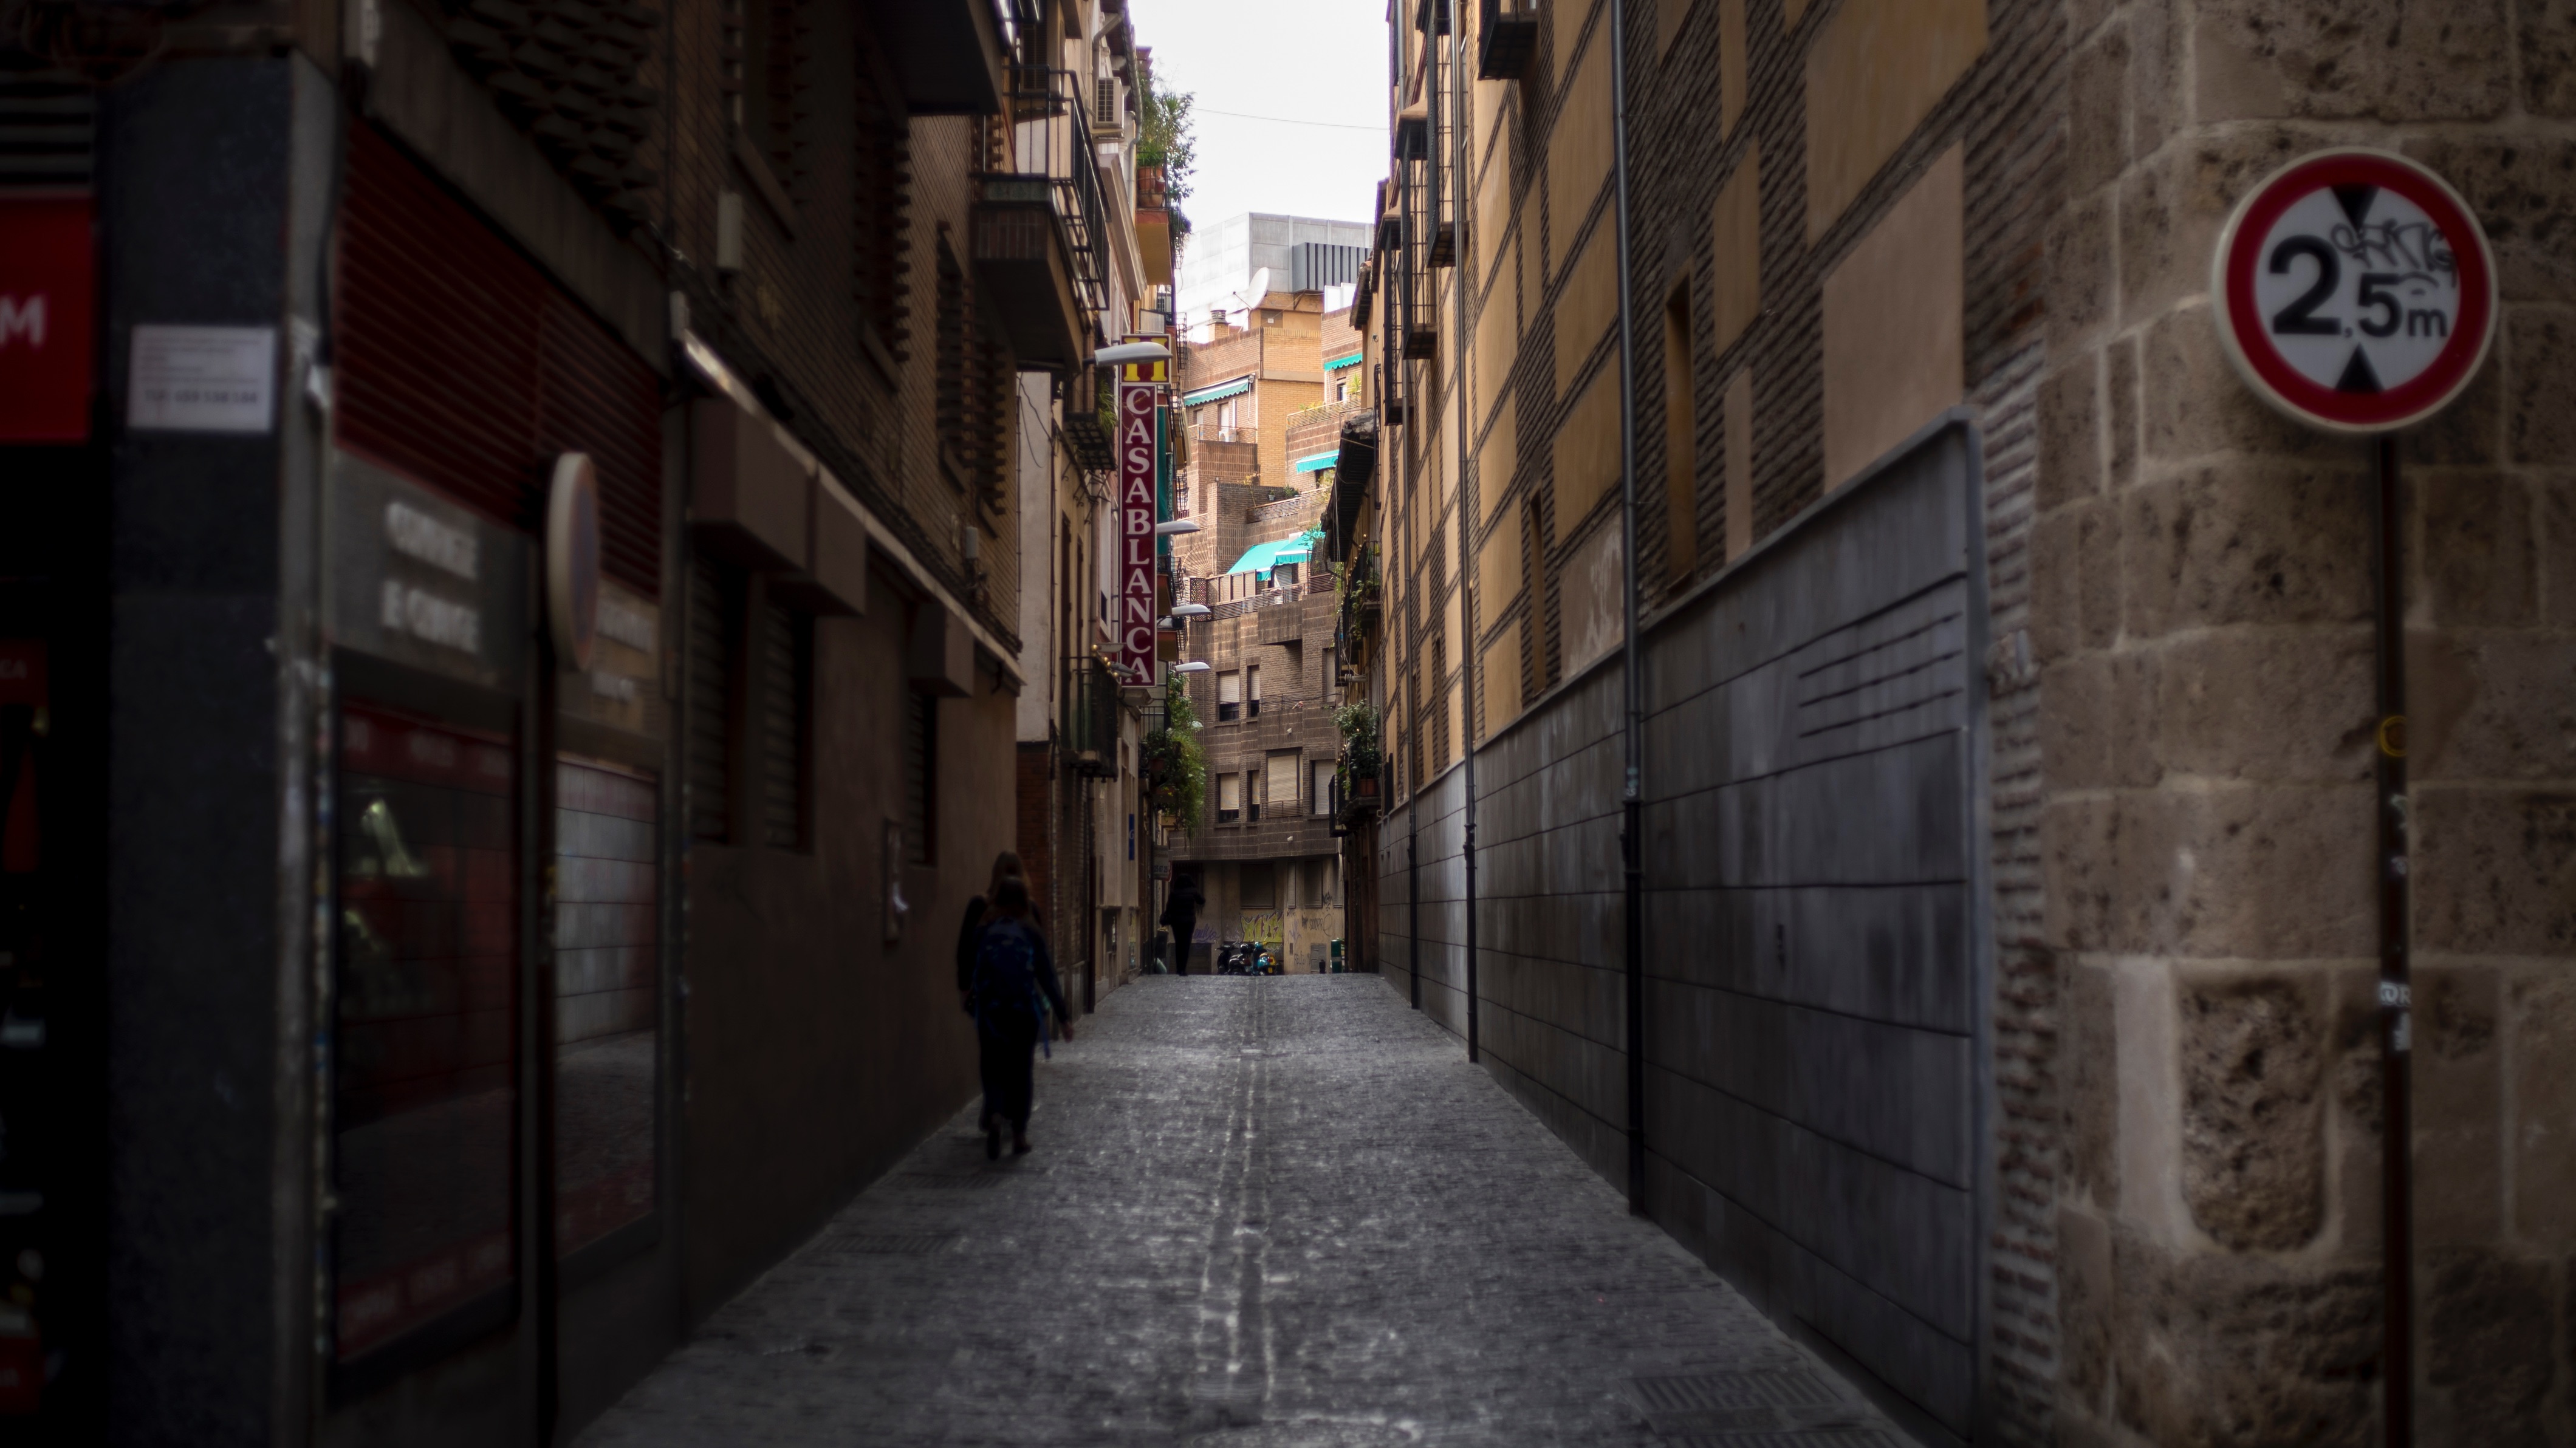
road, street, town, alley, lane, infrastructure, urban area